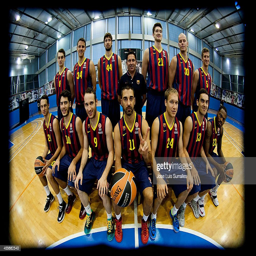
team picture during the media day .